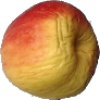
Label: red_yellow_apple